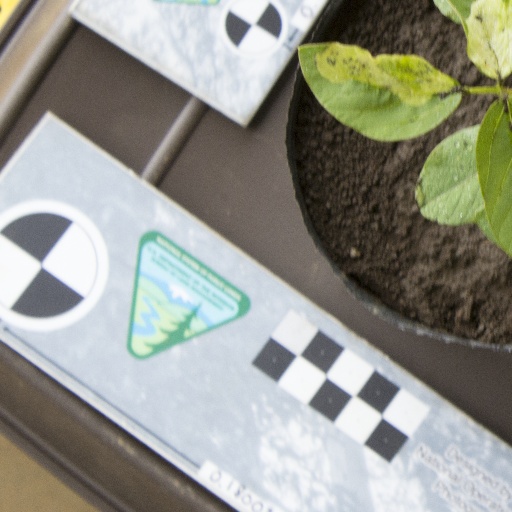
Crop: soybean